Fernando Álvarez de Toledo, 3rd Duke of Alba

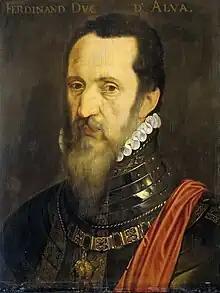
Fernando Álvarez de Toledo by Willem Key (1568)

Fernando was born in Piedrahíta, Province of Ávila, on 29 October 1507. He was the son of García Álvarez de Toledo y Zúñiga, heir of Fadrique Álvarez de Toledo y Enríquez de Quiñones, II Duke of Alba de Tormes, and of Beatriz Pimentel, daughter of Rodrigo Alonso Pimentel, IV Count – I Duke of Benavente and his wife, María Pacheco. Fernando was orphaned at age three when his father, García, died during a campaign on the island of Djerba in Africa in 1510. At the age of six, Fernando accompanied his grandfather, the second Duke of Alba, on a military mission to capture Navarre.